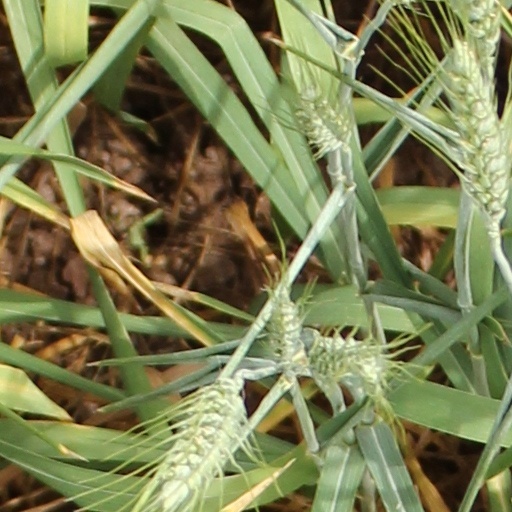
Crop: wheat